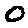
Label: 0